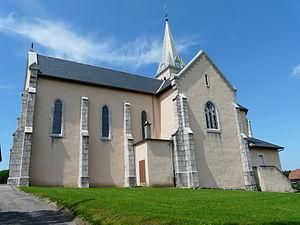
L'église de Vinzier (Haute-Savoie)
Cette liste des églises de la Haute-Savoie recense les édifices religieux - églises, basiliques et cathédrales - situés dans le département de la Haute-Savoie. Tous sont situés dans le diocèse d'Annecy, hormis ceux situés dans les paroisses du canton de Rumilly, unis à l'archidiocèse de Chambéry, Maurienne et Tarentaise.
Vinzier est une commune française située dans le département de la Haute-Savoie, en région Auvergne-Rhône-Alpes.
L'église Saint-Pierre de Vinzier, est une église catholique française, située dans le département de la Haute-Savoie, dans la commune de Vinzier. Elle est dédiée à saint Pierre.